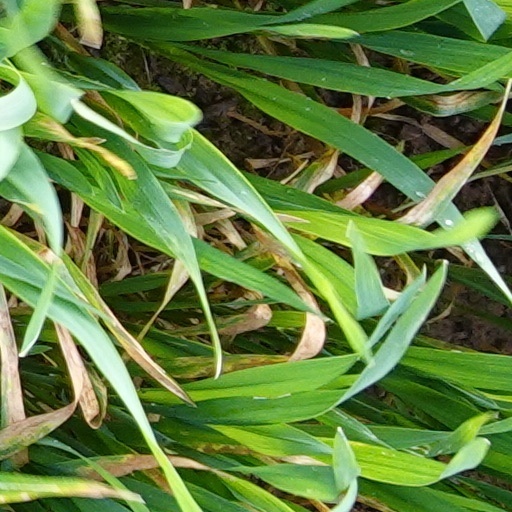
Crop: wheat